Sisoridae

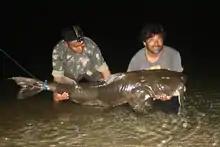
The goonch ("Bagarius yarrelli"), the largest member of the family

The subfamily placement is based on "Eschmeyer's Catalog of Fishes":